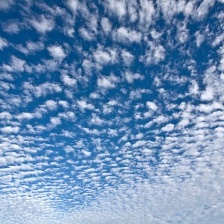
Cloud type: Altocumulus